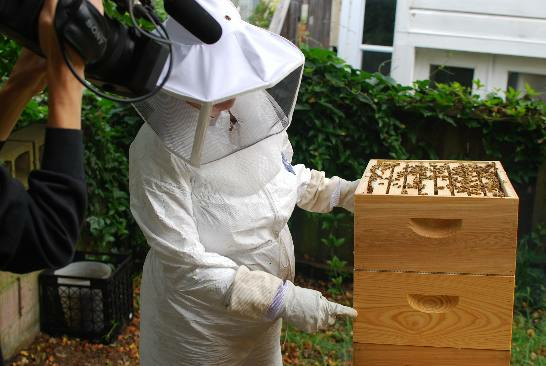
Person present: No